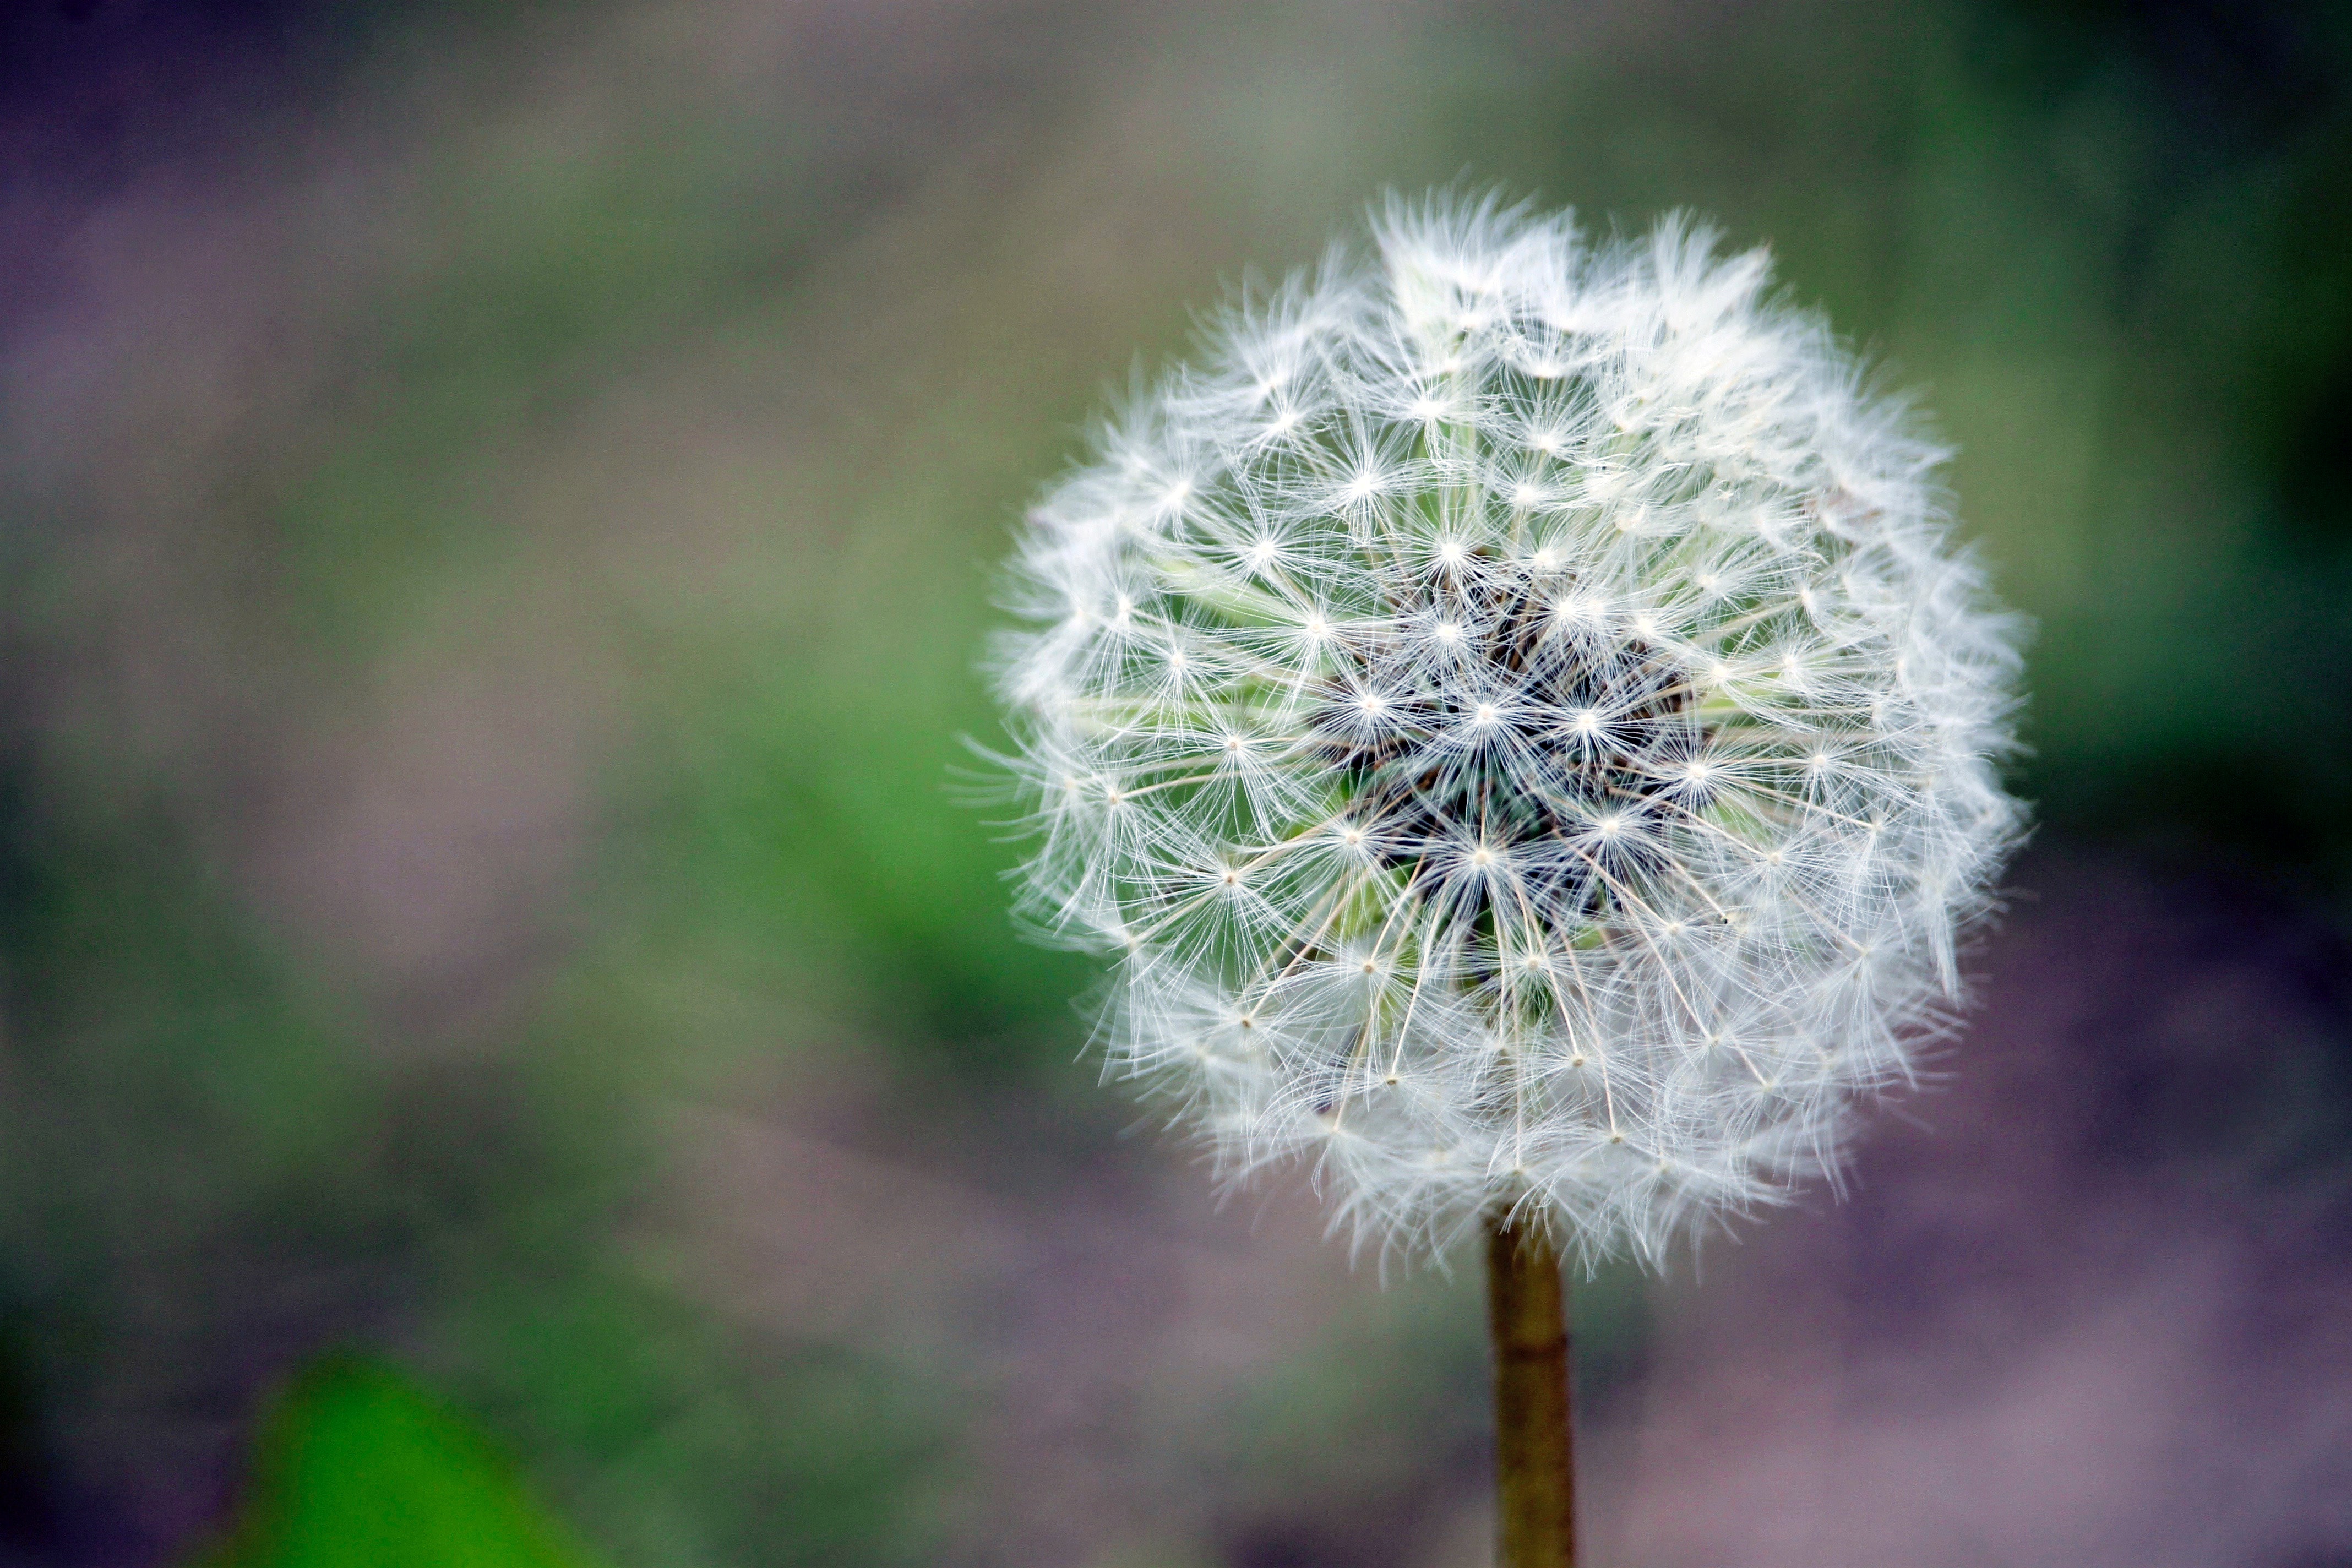
flower, dandelion, green, plant, vegetation, close up, macro photography, spring, flowering plant, photography, organism, wildflower, pollen, plant stem, stock photography, wildlife, daisy family, asterales